Pétanque

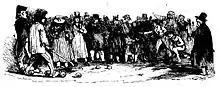
Boules players on the Champs-Élysées around 1840

Boules games have a very long history, dating back through the Middle Ages to ancient Rome, and before that to ancient Greece.